Moca, Puerto Rico

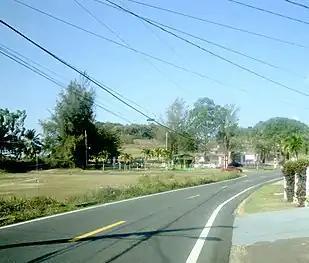
PR-462 bordering Moca and Aguadilla

Moca is located on the northwest part of the island on the northern karst region of Puerto Rico.